Matthew Stevens

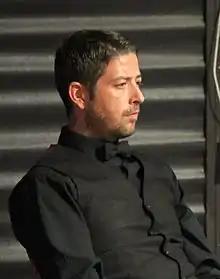
Stevens at the 2016 Paul Hunter Classic

Matthew John Stevens (born 11 September 1977) is a Welsh professional snooker player. He has won two of the game's Triple Crown events, the Masters in 2000 and the UK Championship in 2003. He has also been a two-time runner-up in the other triple crown event, the World Snooker Championship, in 2000 and 2005. Stevens reached a career high ranking of No. 4 for the 2005/2006 season. Stevens has compiled more than 350 century breaks during his career.